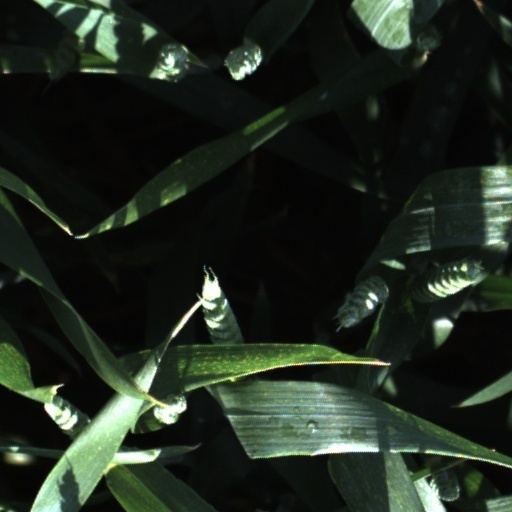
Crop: wheat